Listings magazine

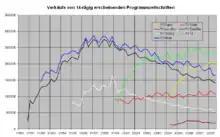
Sells of the 14-day published listings magazines in Germany.

A listings magazine is a magazine which is largely dedicated to information about the upcoming week's events such as broadcast programming, music, clubs, theatre and film information.